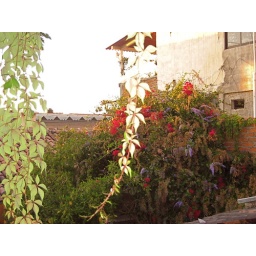
View from the balcony of the flower filled courtyard in the Galeria Omar Alonzo.